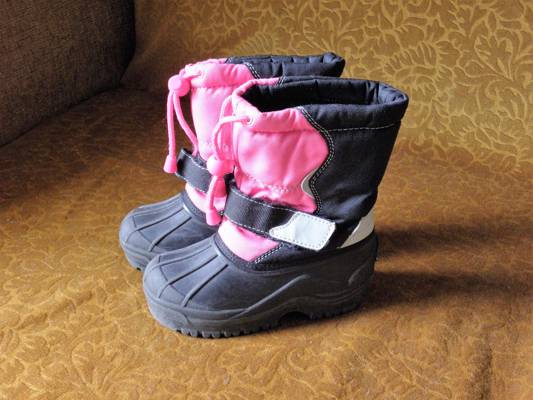
Waste category: shoes